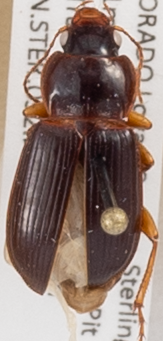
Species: Amara carinata
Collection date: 2014-06-24
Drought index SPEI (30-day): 0.71
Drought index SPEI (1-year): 0.54
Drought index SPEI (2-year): -1.01